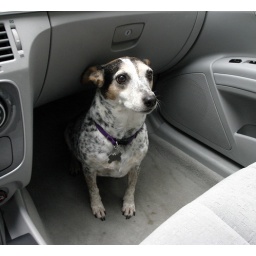
Rob and Sarah's dog Pumpkin staking out some turf in the car